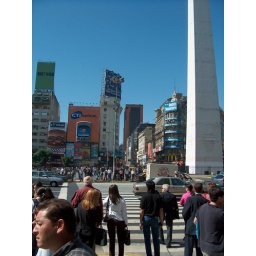
The obelisk monument in Avenida 9 de Julio, the widest street in the world